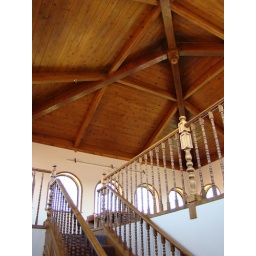
entrance to the study area in the tower above the pillow room